SS Arratoon Apcar

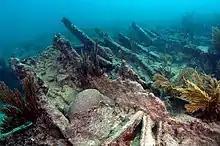
Part of the wreck

In February 1878 "Arratoon Apcar" was en route from Liverpool, England to Havana, Cuba with a cargo of coal. On 17 February 1878 she grounded on Fowey Rocks off of Hawk Channel, due to a miscalculation by her Master, Captain Pottinger.